Gus McLeod

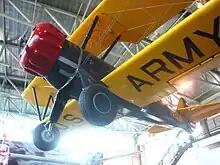
McLeod's Stearman in the College Park Aviation Museum

Gustavus A. McLeod (born September 9, 1954) is an American pilot and author whose exploits have been featured in reality television appearances. He was the first person to fly over the North Pole in an open-cockpit biplane.